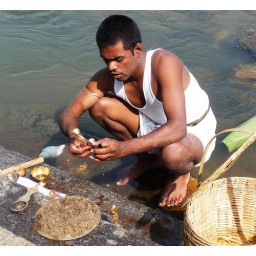
The final stage in brass ornament production - cleaning with sand in the river water.